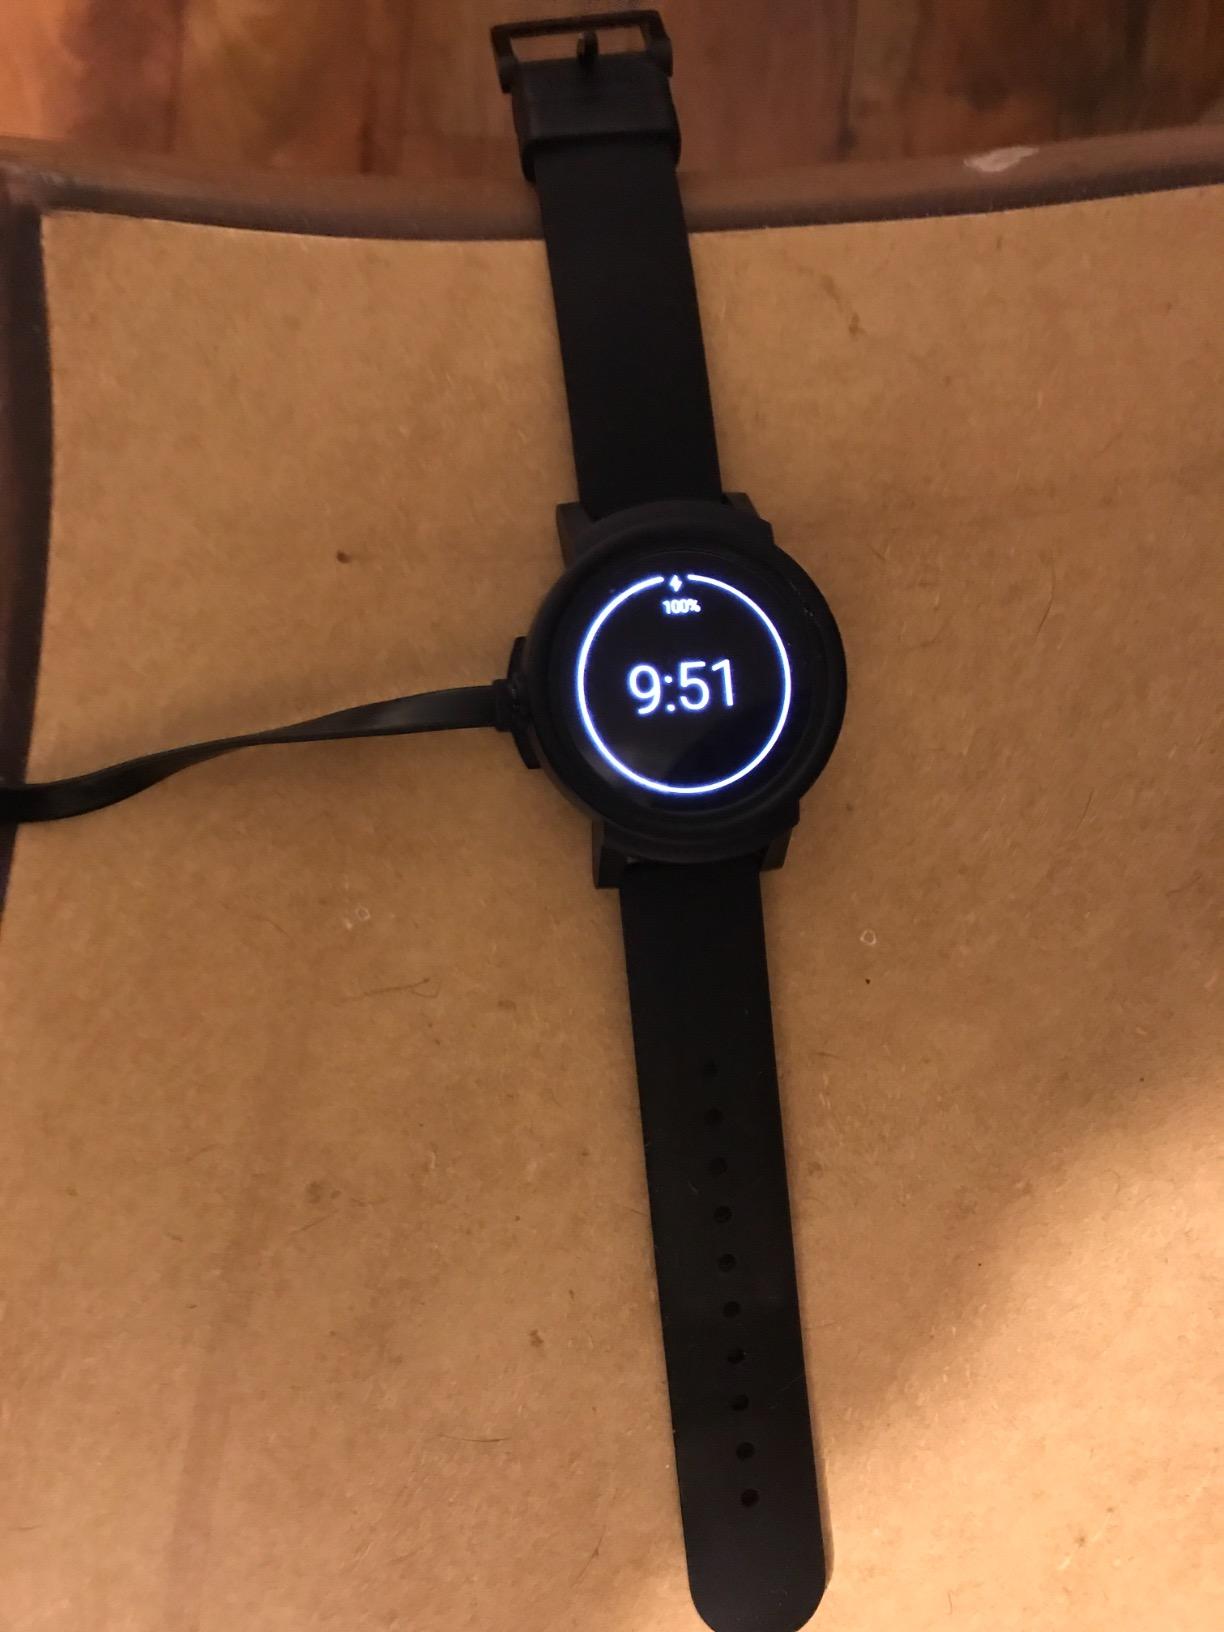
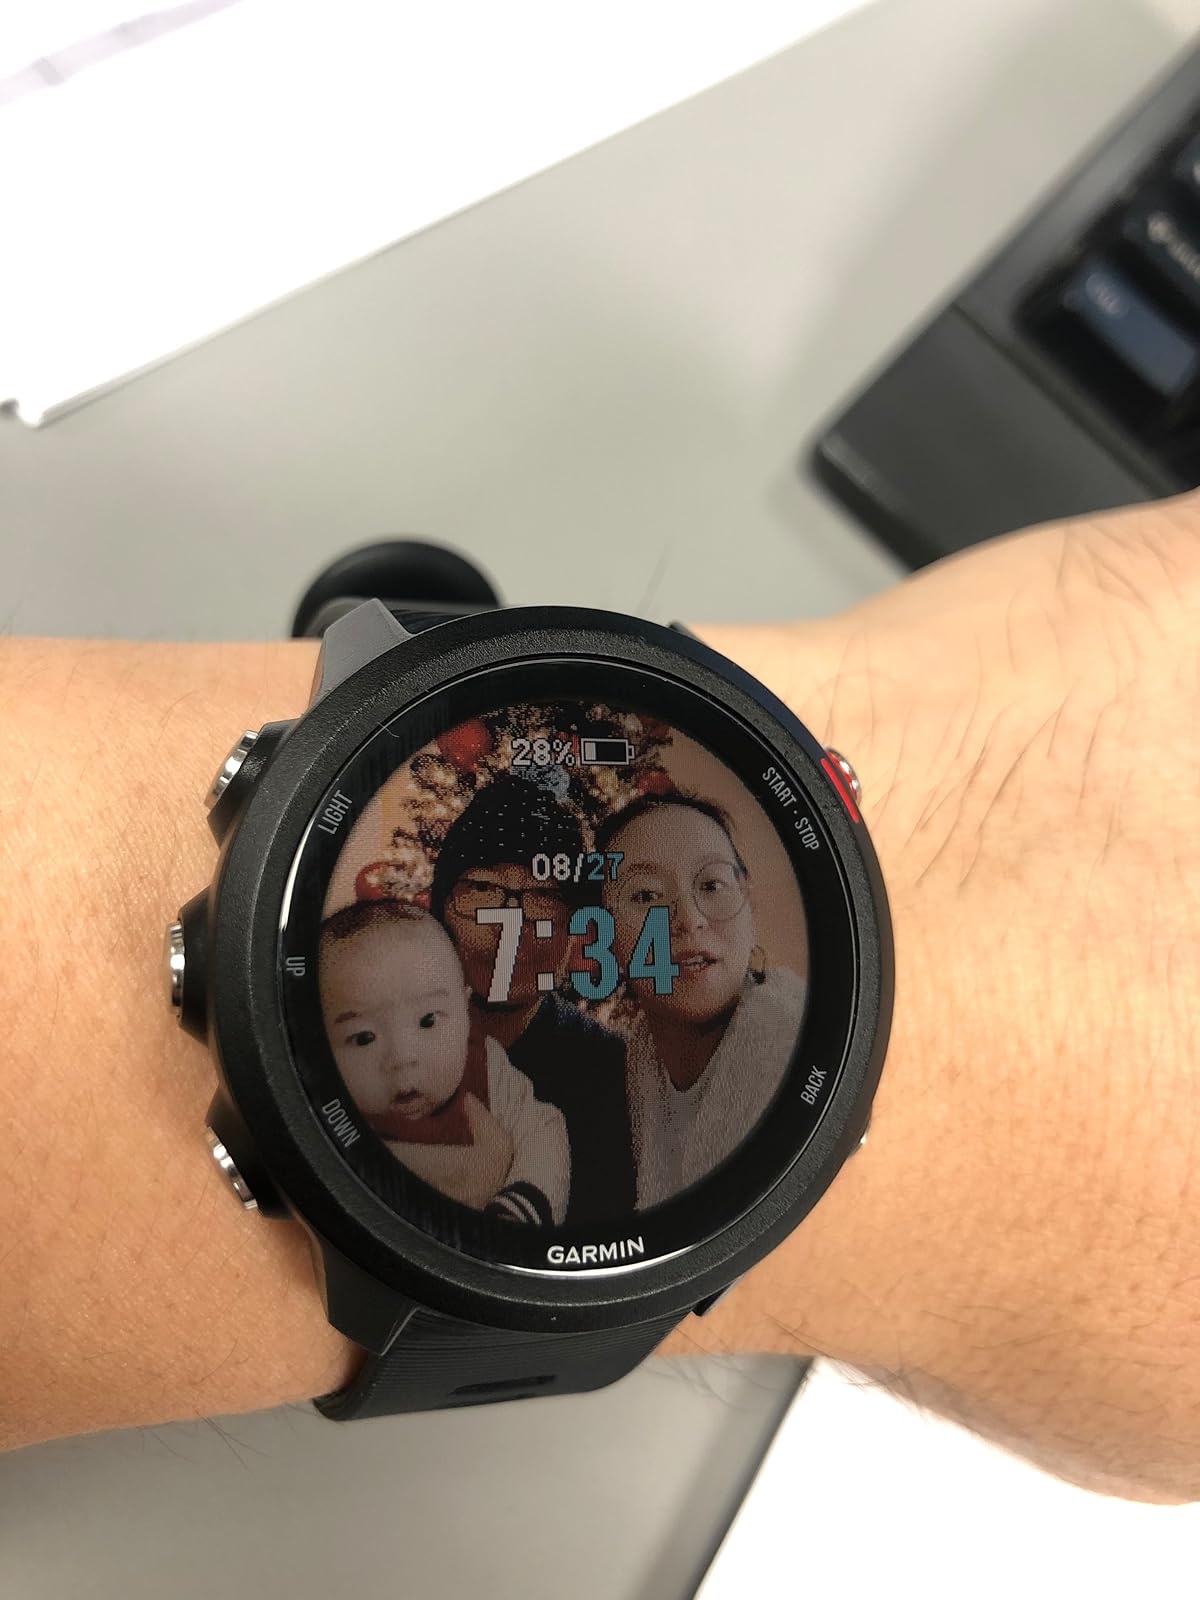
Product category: smartwatch
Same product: no